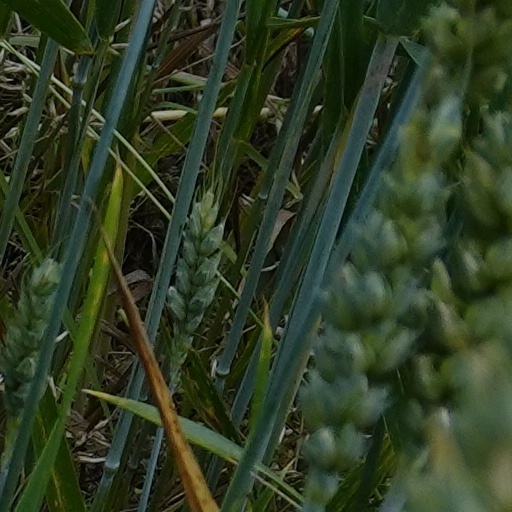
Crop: wheat